Noise-cancelling headphones

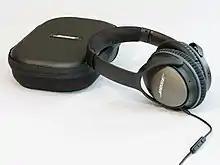
Noise-cancelling headphones alongside a carry case

Noise-cancelling headphones are headphones that suppress unwanted ambient sounds using active noise control (ANC).